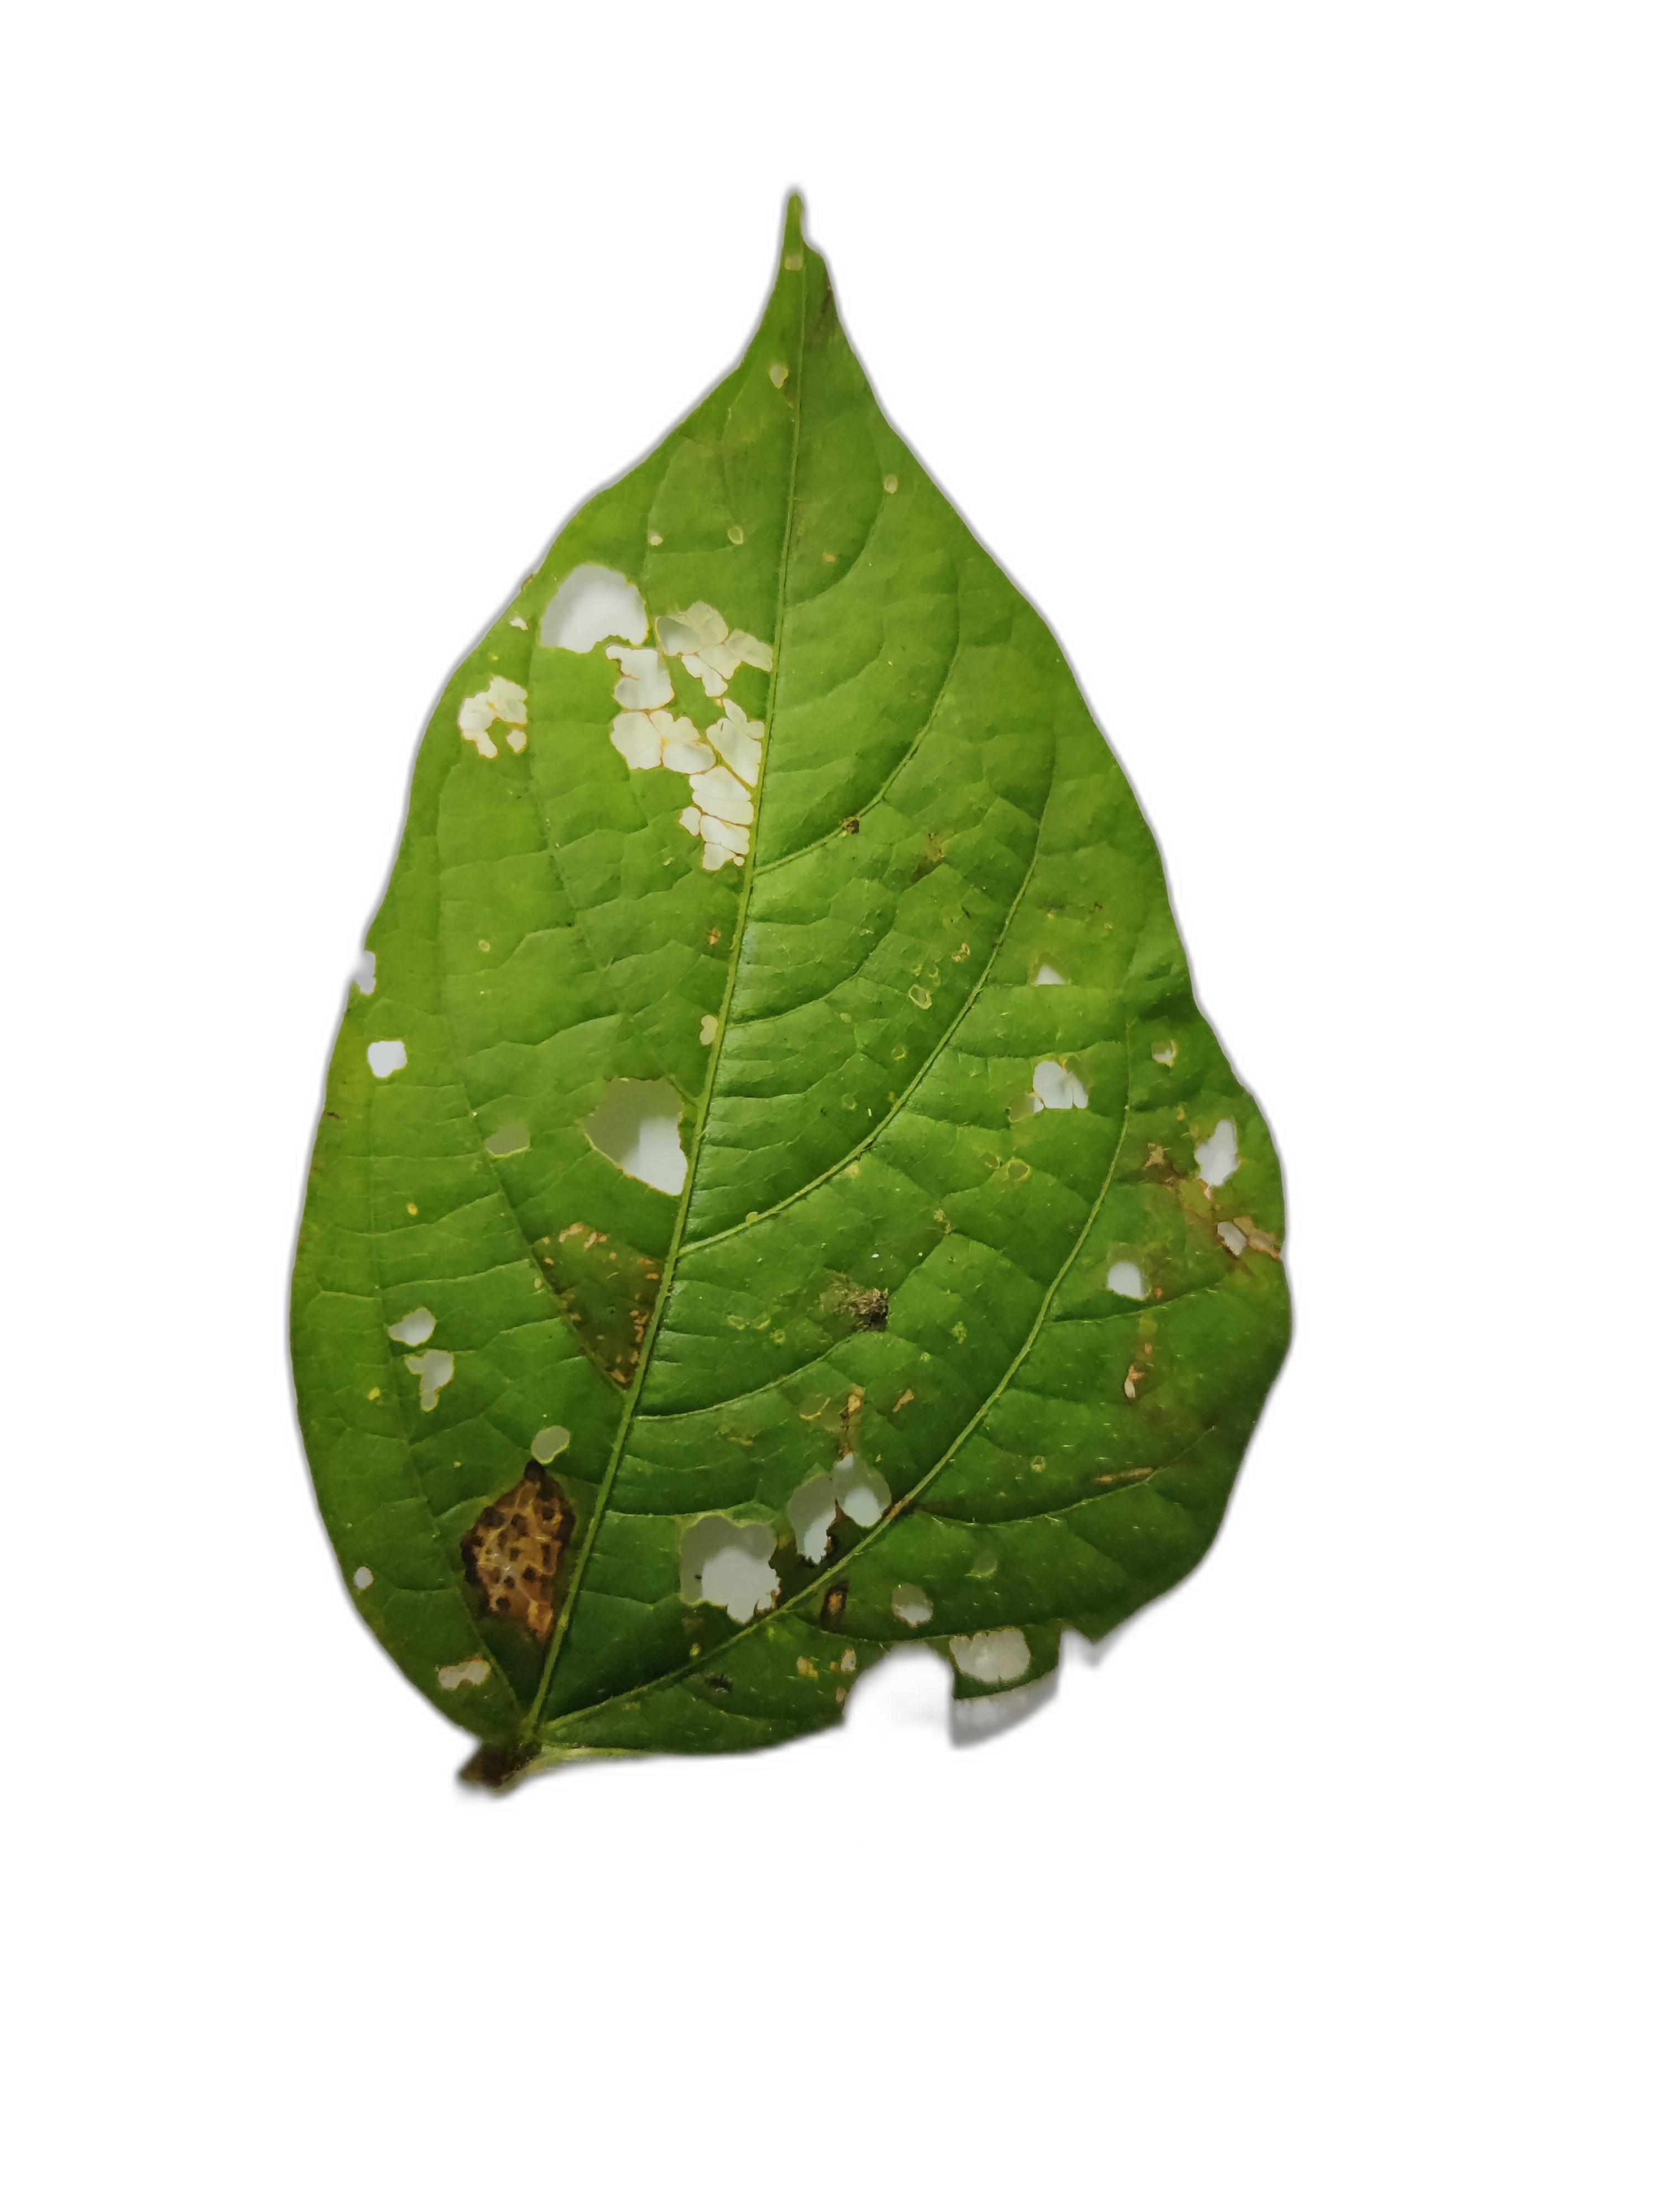
Label: Cercospora leaf spot